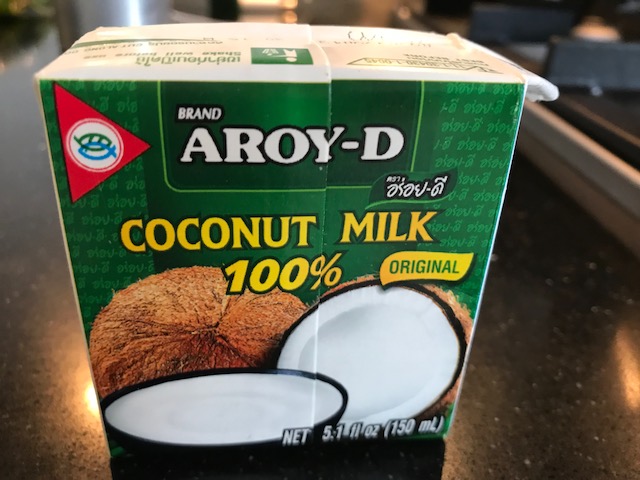
Label: cardboard